Ronan Labar

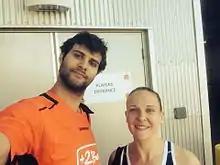
Labar (left) with his partner in mixed doubles, Émilie Lefel

Ronan Labar (born 3 May 1989) is a French badminton player. He won the French National Badminton Championships in the mixed doubles event in 2013, 2015 and 2017; also in the men's doubles event in 2014, 2015 and 2020.